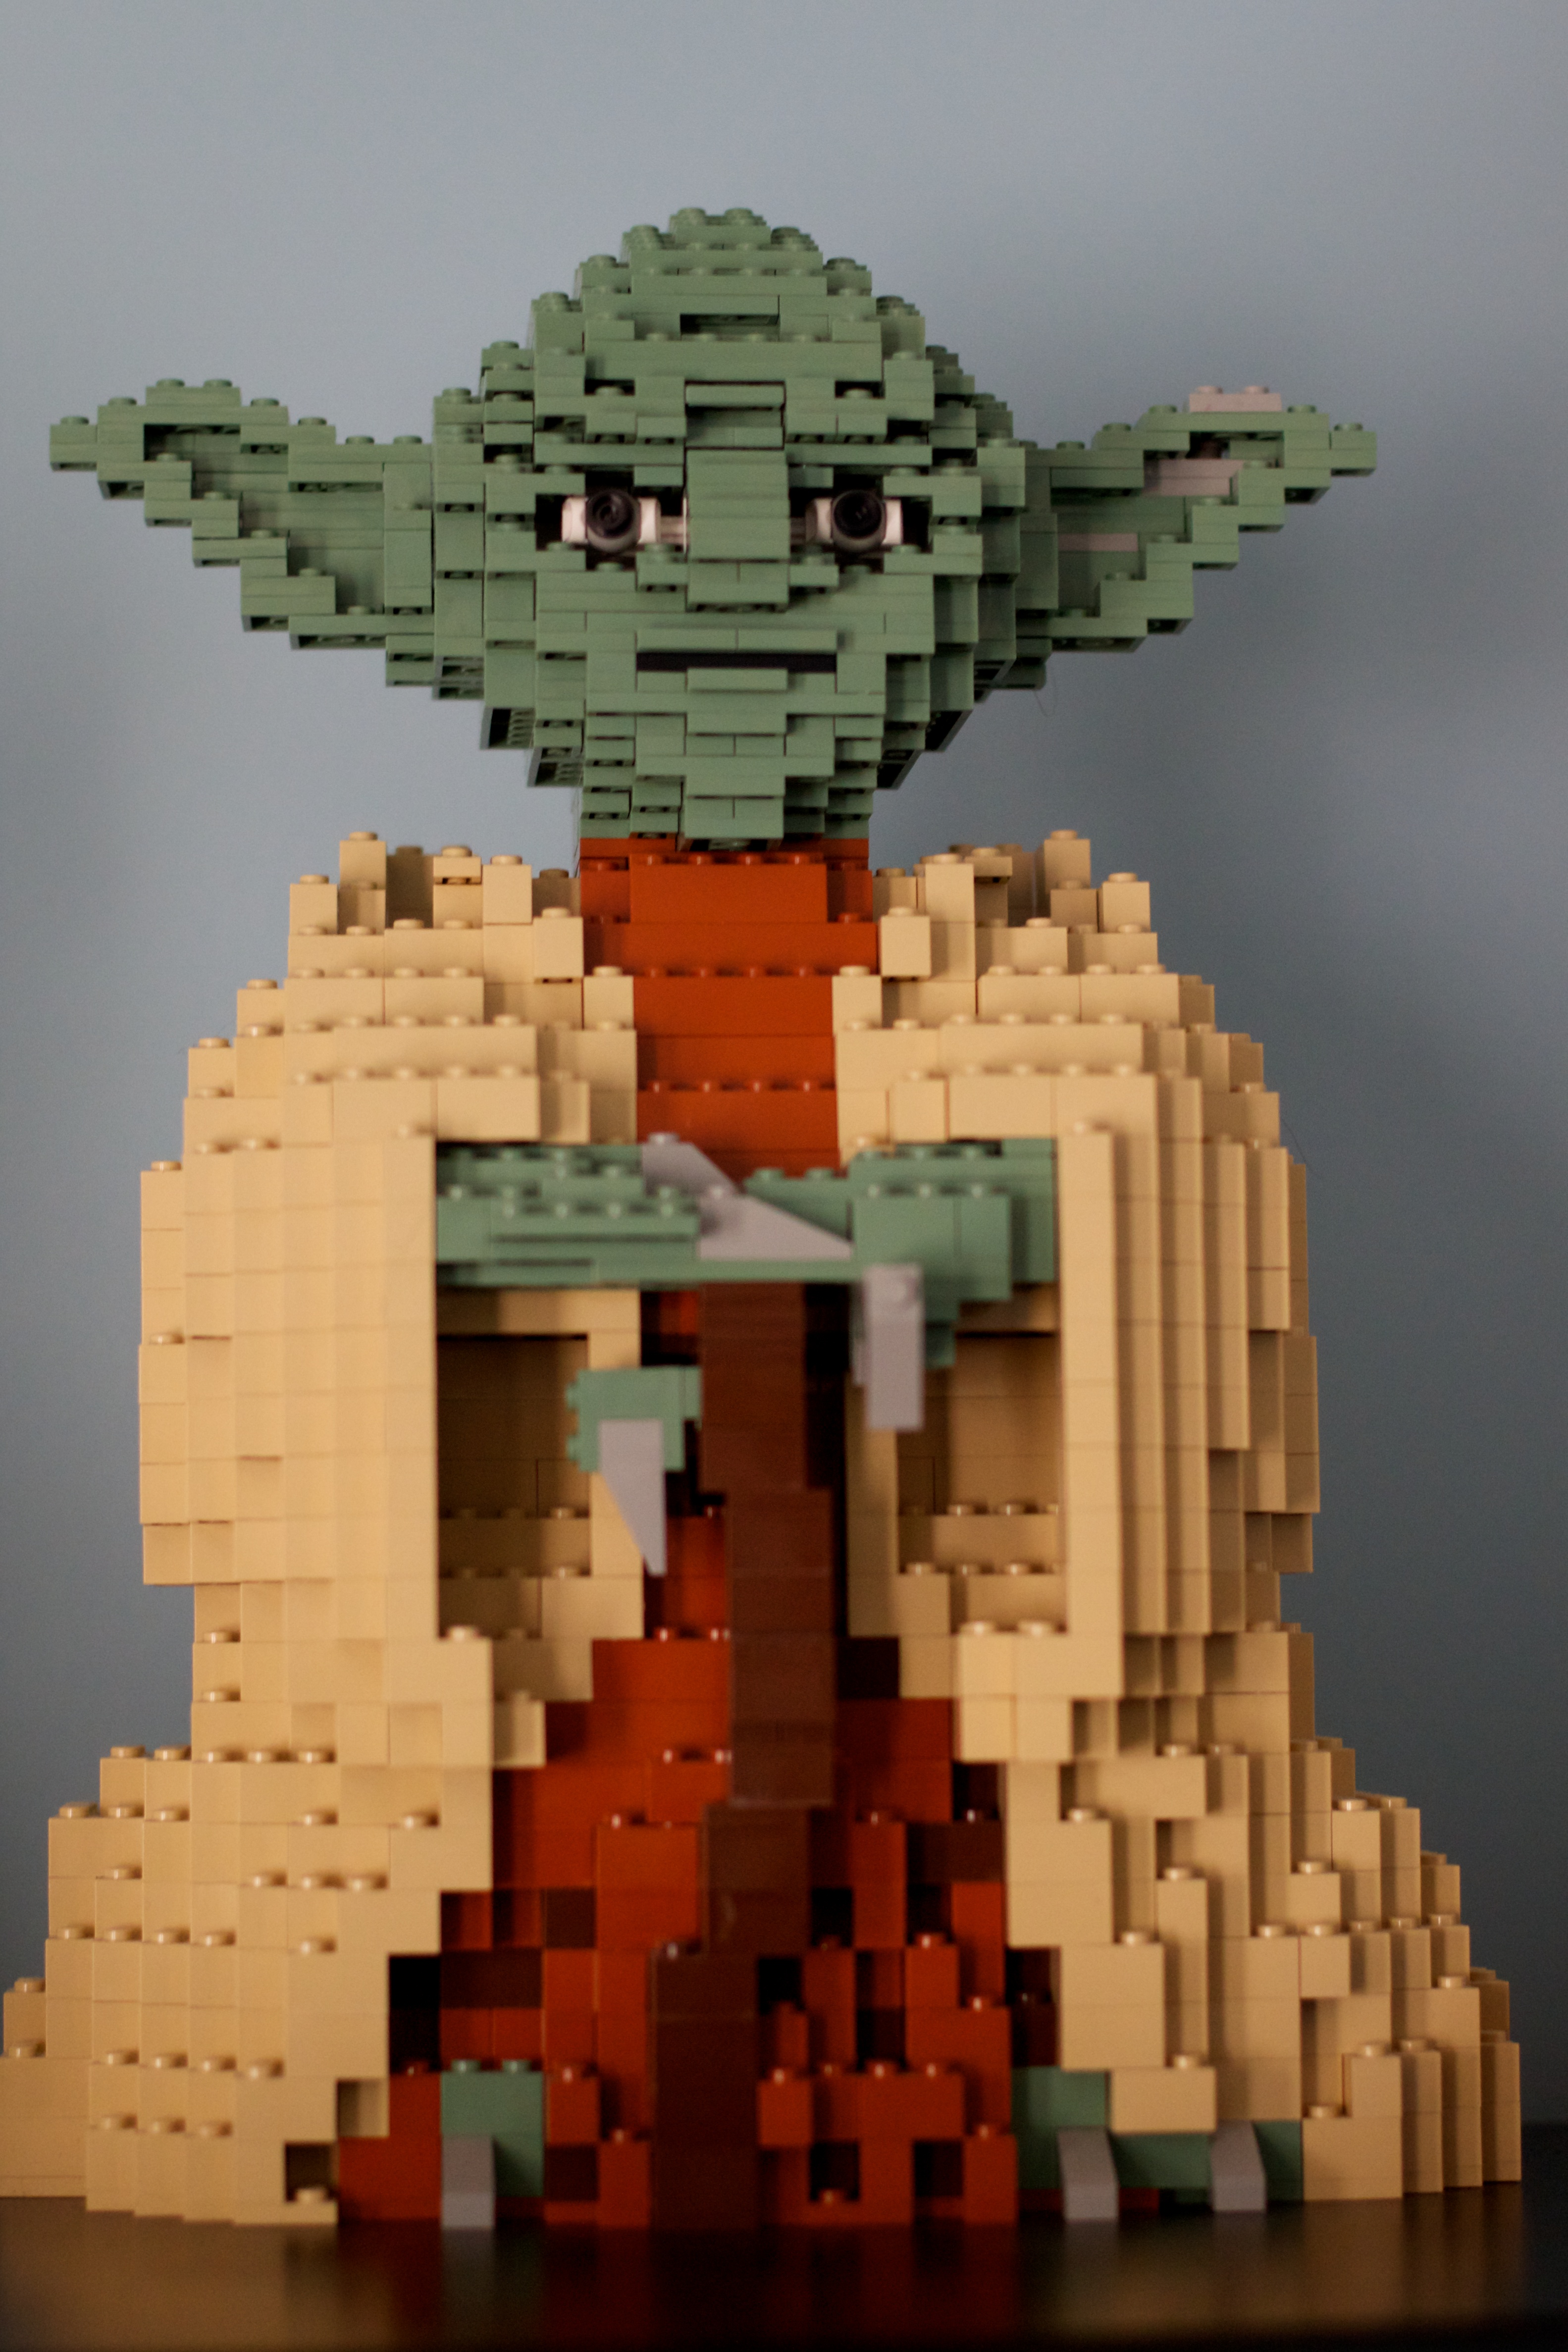
terrain, toy, art, lego, odyssey, 2011365, ecosystem, screenshot, biome, mecha